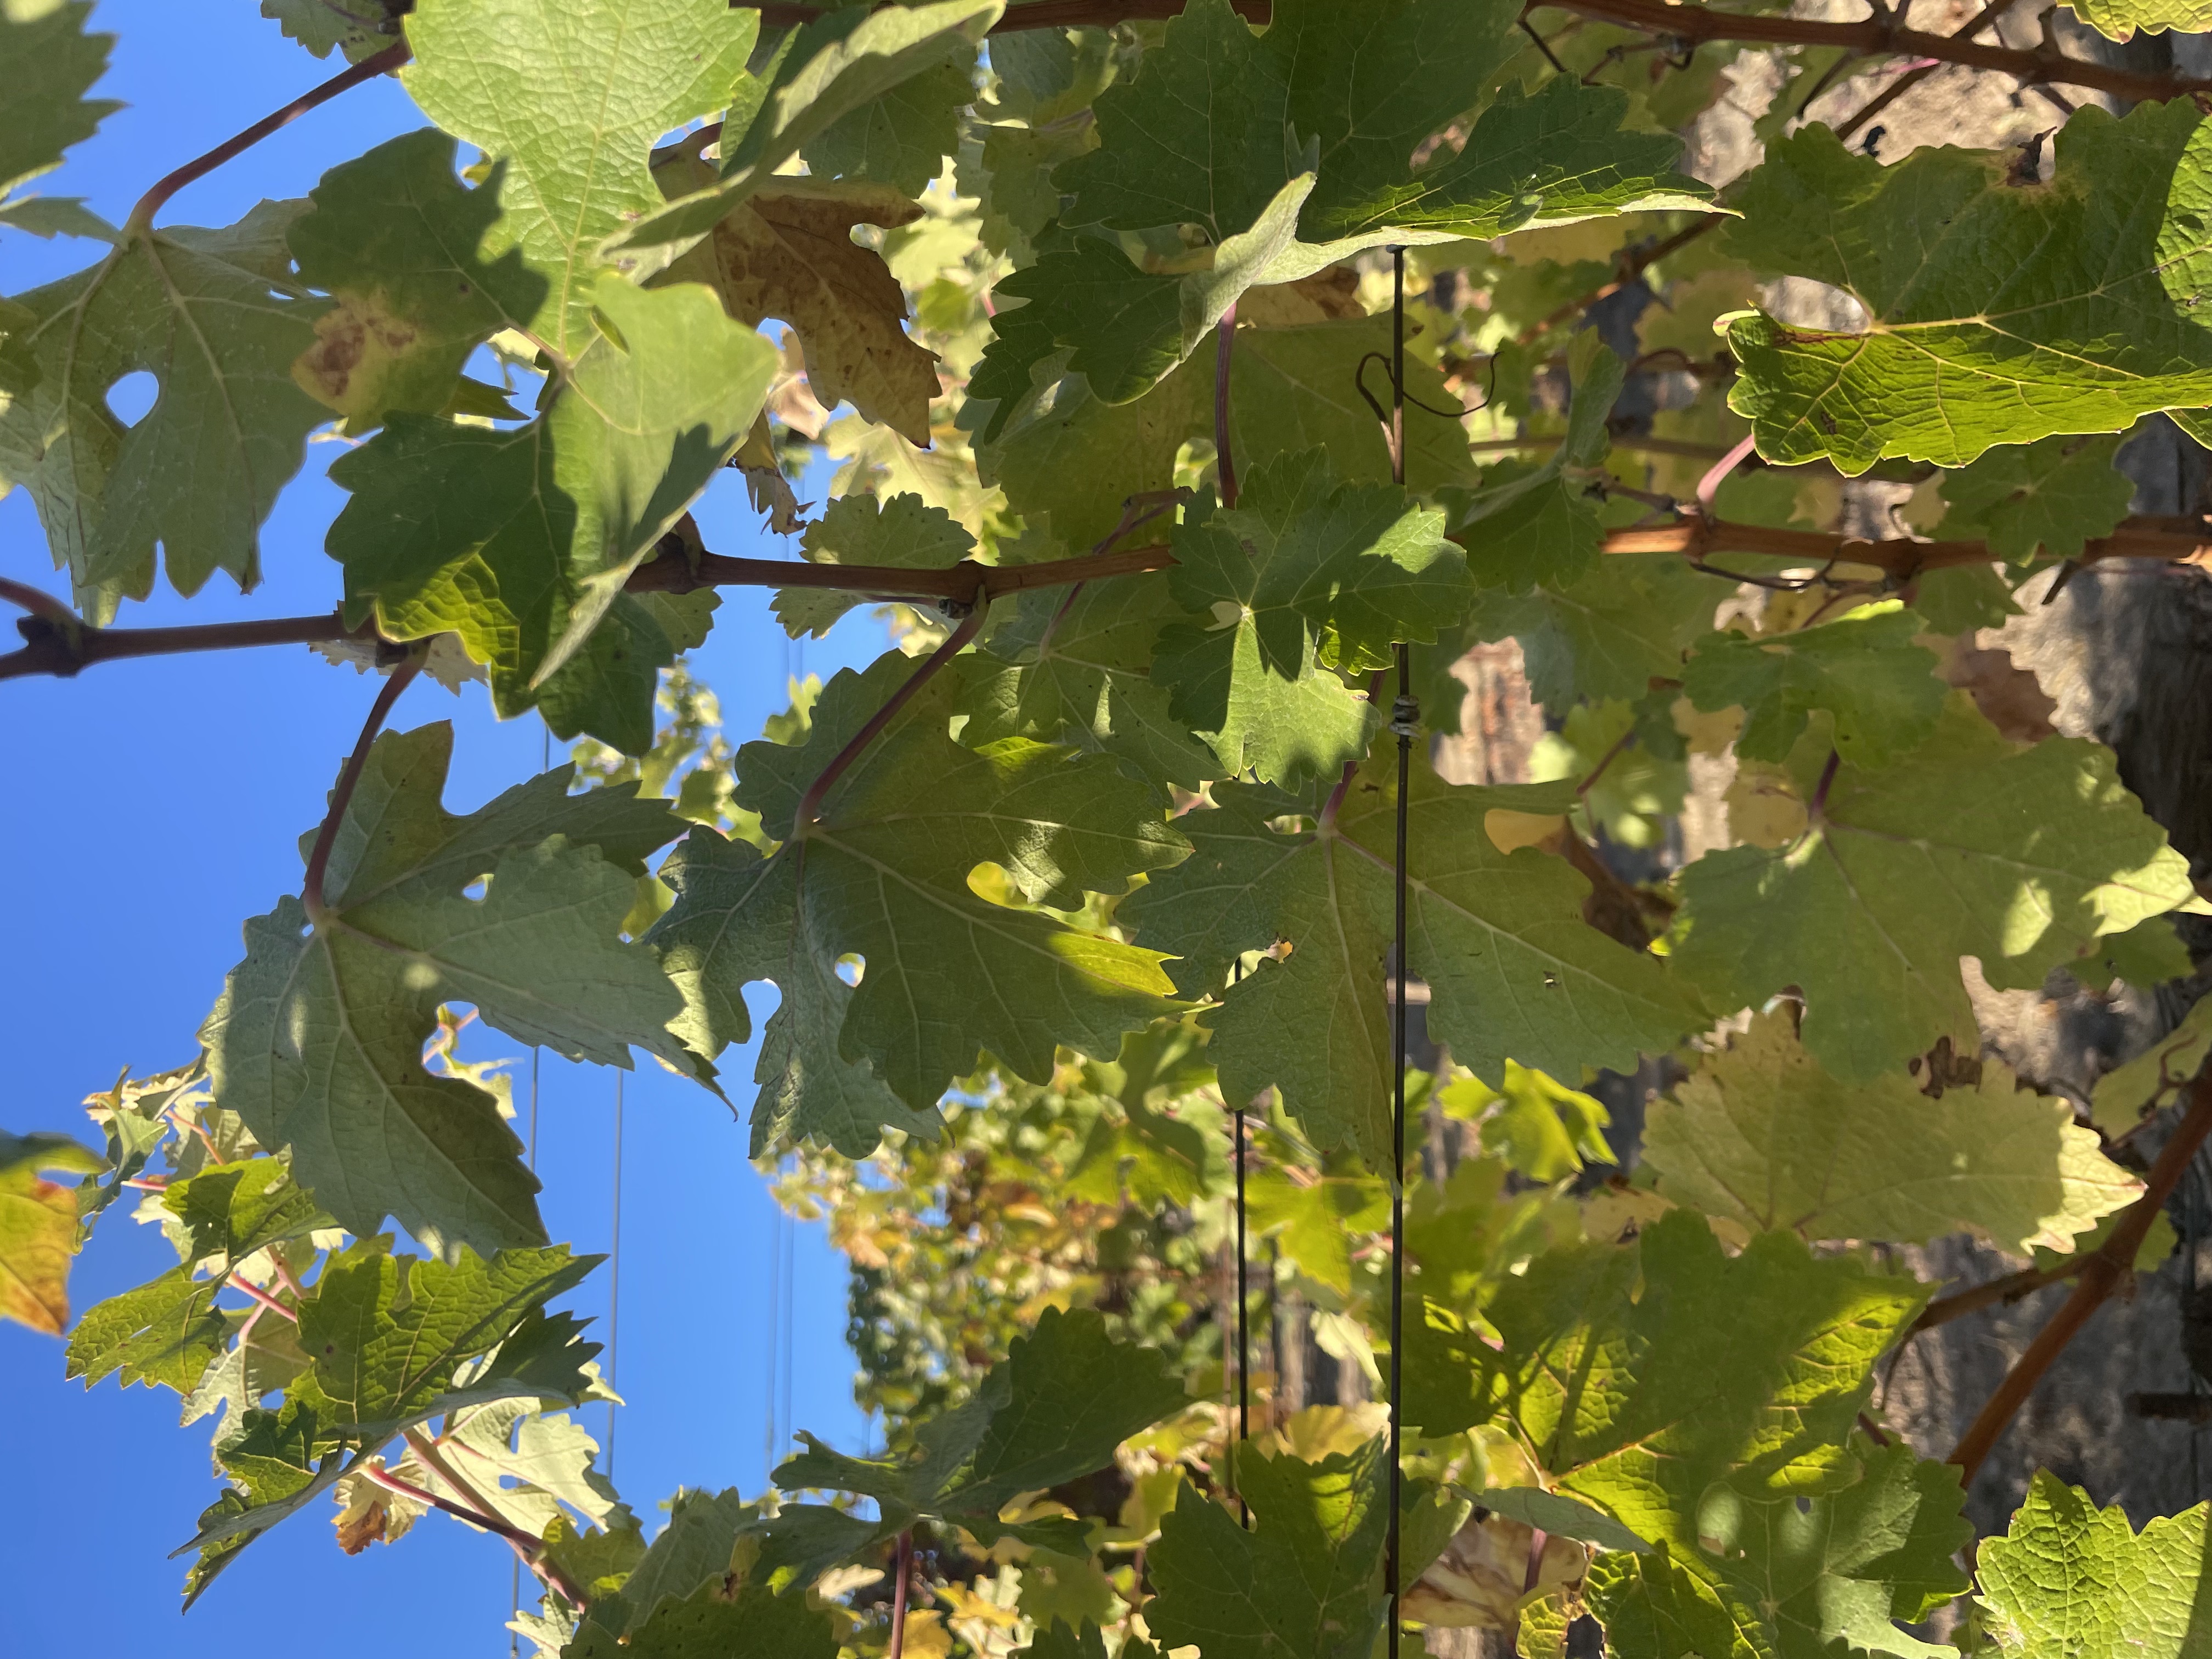
Label: No Virus